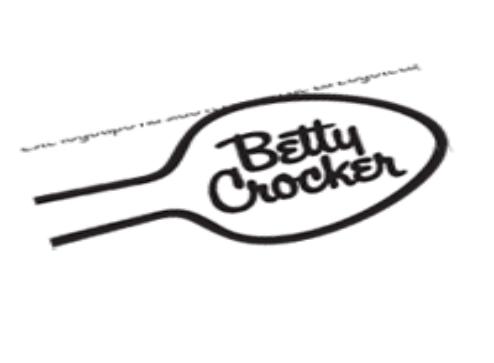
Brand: Betty Crocker
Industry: Clothes